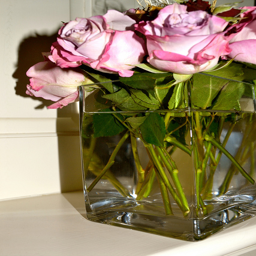
A PICTURE OF A VASE WITH A PINK ROSE IN IT
A vase filled with water and pink roses.
Some pink roses are in a square glass vase.
A bunch of pink roses are bundled in a vase.
a square vase with flowers inside of it